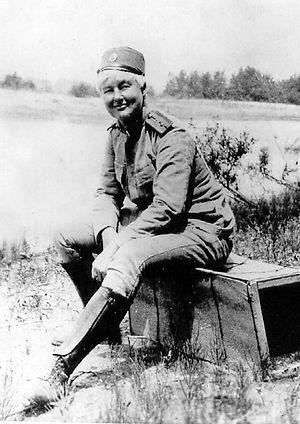
Flora Sandes est une femme britannique ayant servi comme officier de l'Armée Royale serbe durant la Première Guerre mondiale. Elle est la seule femme Britannique à servir en tant que soldate pendant cette guerre. D'abord volontaire pour Ambulance Saint-Jean, elle se rend dans le Royaume de Serbie, où elle est accueillie et officiellement inscrite dans l'armée serbe. Elle est ensuite promue au grade de sergent-major, et, après la guerre, celui de capitaine. Elle reçoit au total sept médailles pour son engagement militaire.